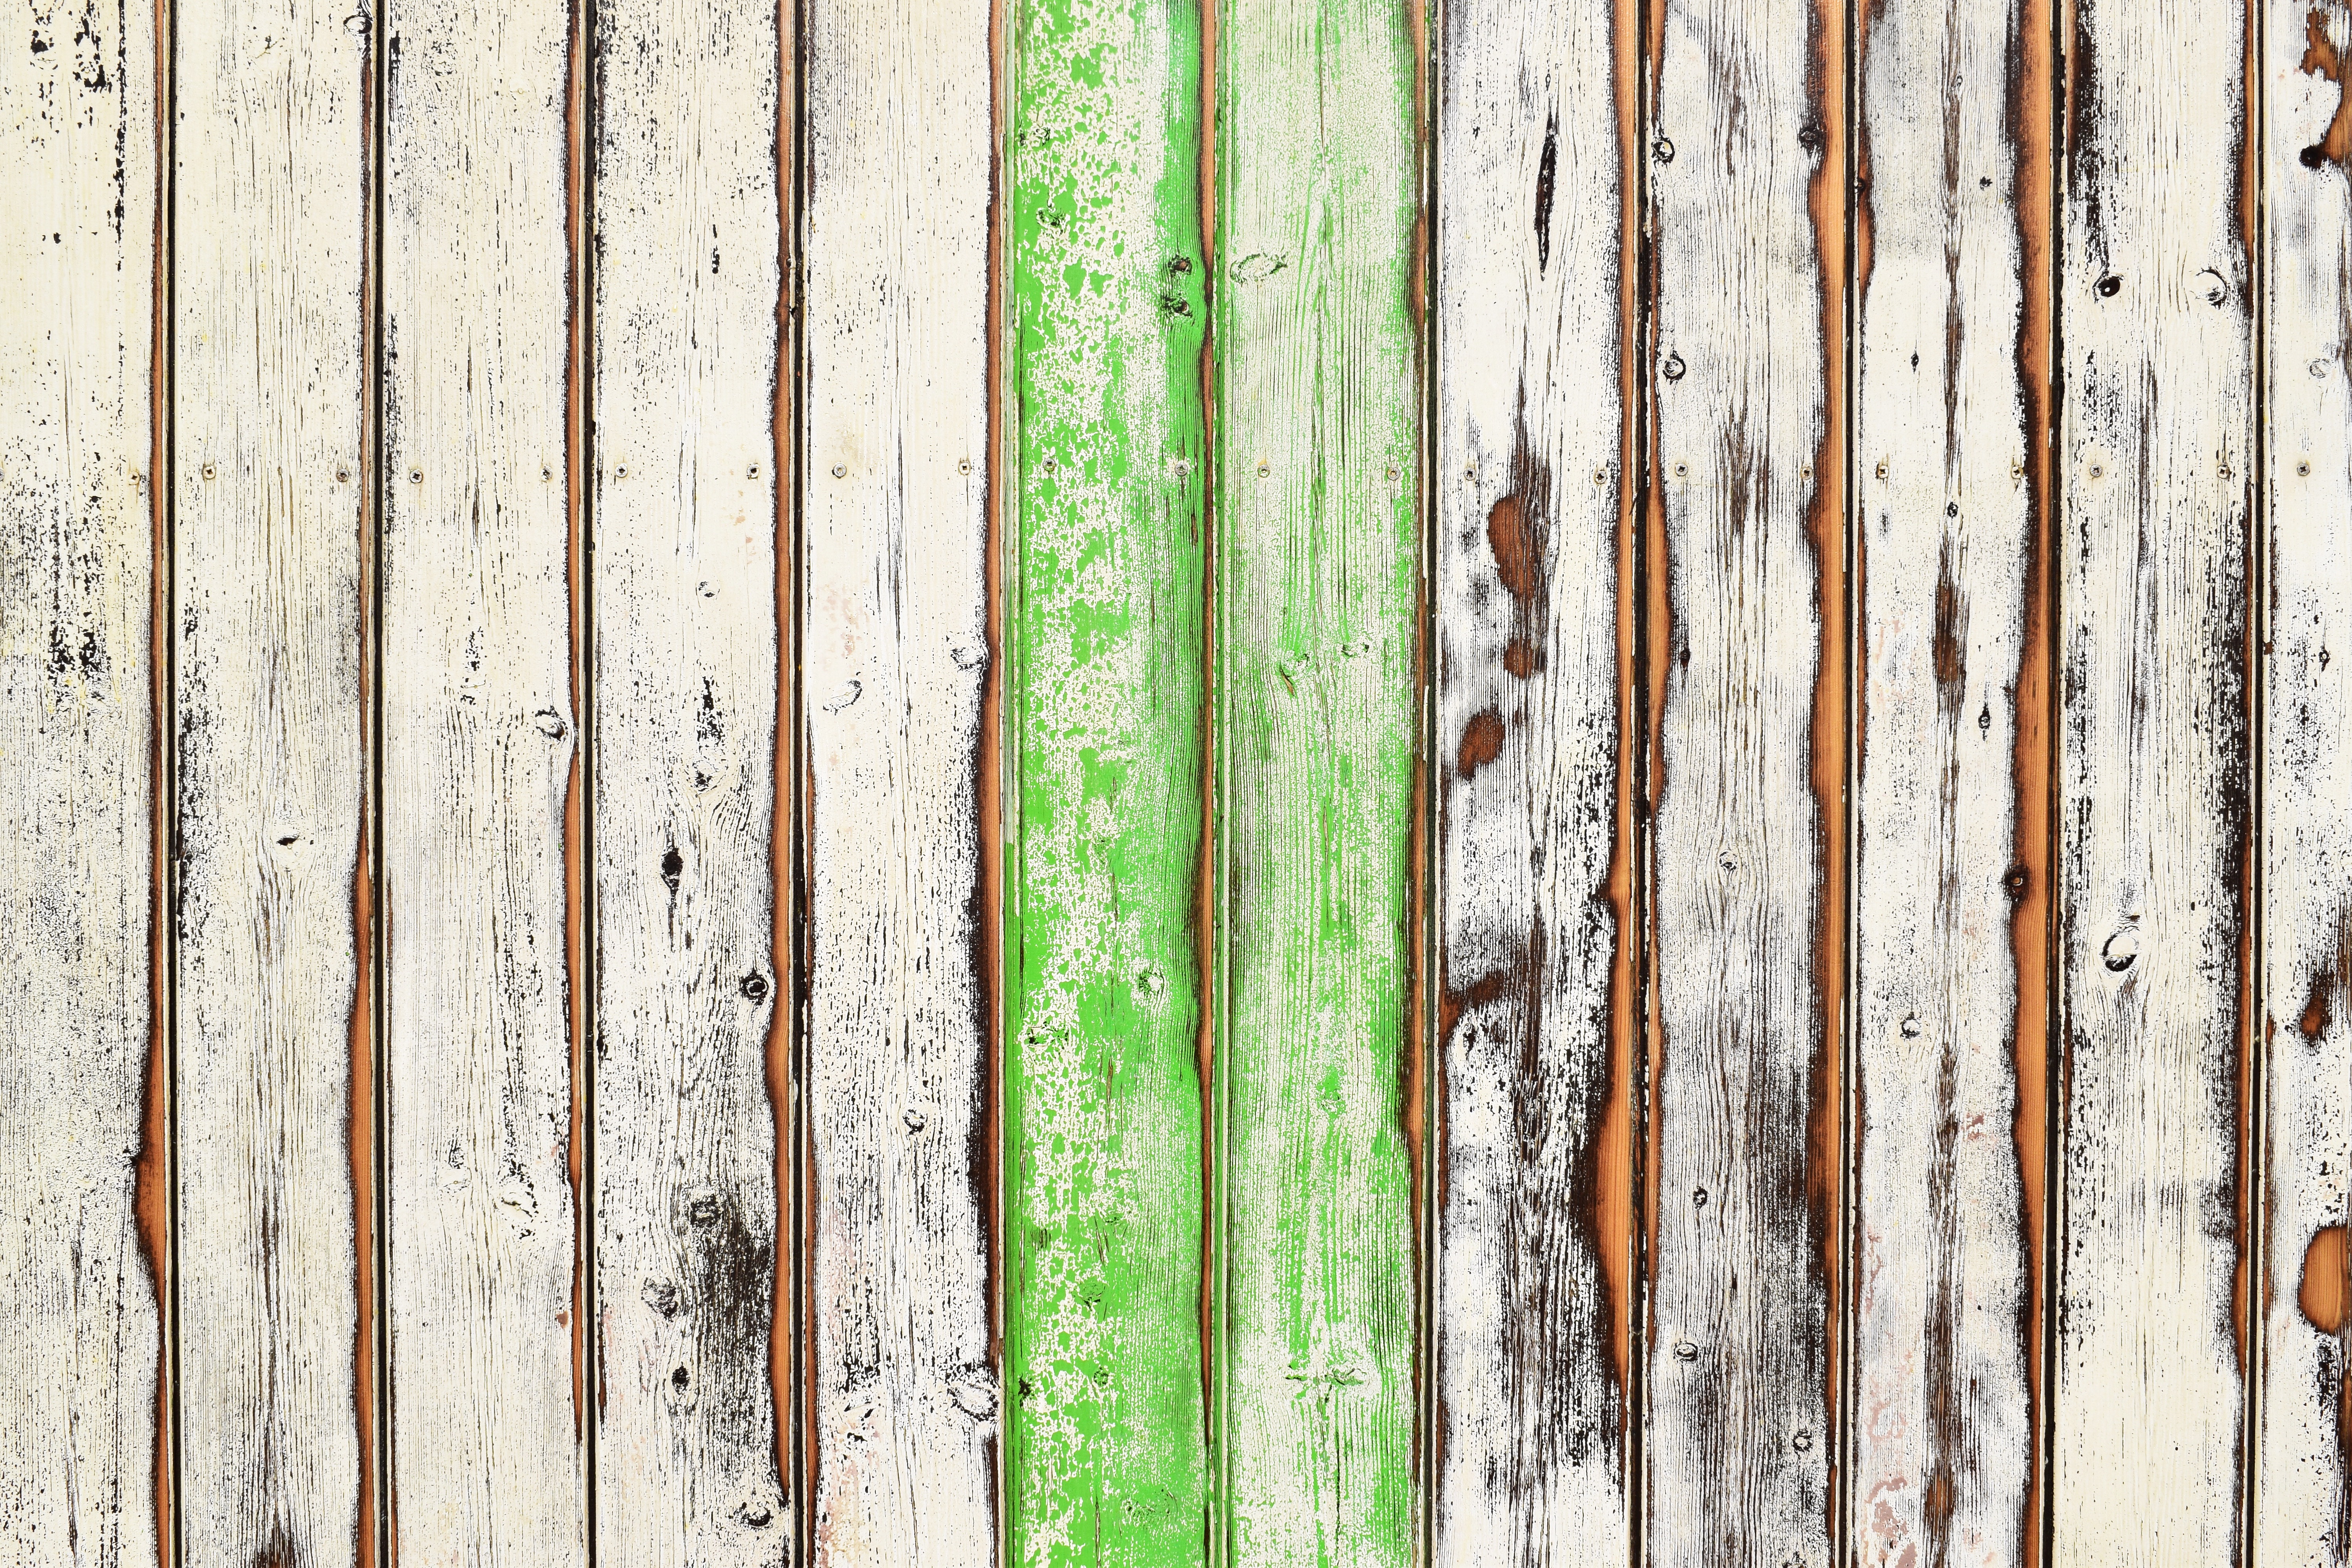
tree, wood, texture, plank, trunk, pattern, lumber, cool image, cool photo, wood stain